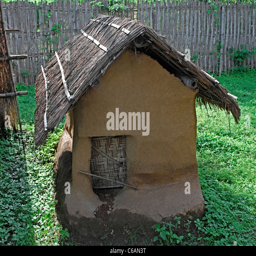
dwelling style displayed in a museum